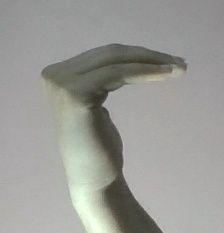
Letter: haa